Pro TV

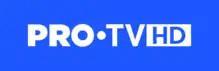
PRO TV HD logo

On 1 December 2006, Pro TV started to broadcast the 7:00 p.m. newscast in high-definition, thus becoming the first terrestrial television network in Romania to air in HD, starting terrestrial transmission until 2015. The station could be received via DVB-T (digital terrestrial transmission) on Channel 30 in Bucharest.